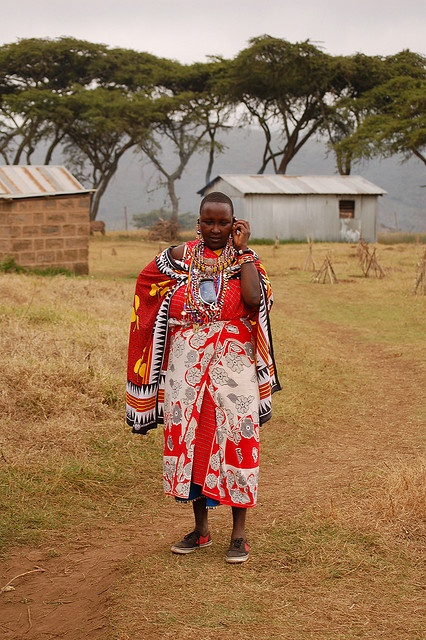
Colorfully dressed woman looking at the camera in a field.
A woman standing in front of a tin building on a cell phone.
A woman in a red and white dress standing in the grass.
A woman with dark skin in a bright patterned outfit.
a woman is wearing a white and orange dress